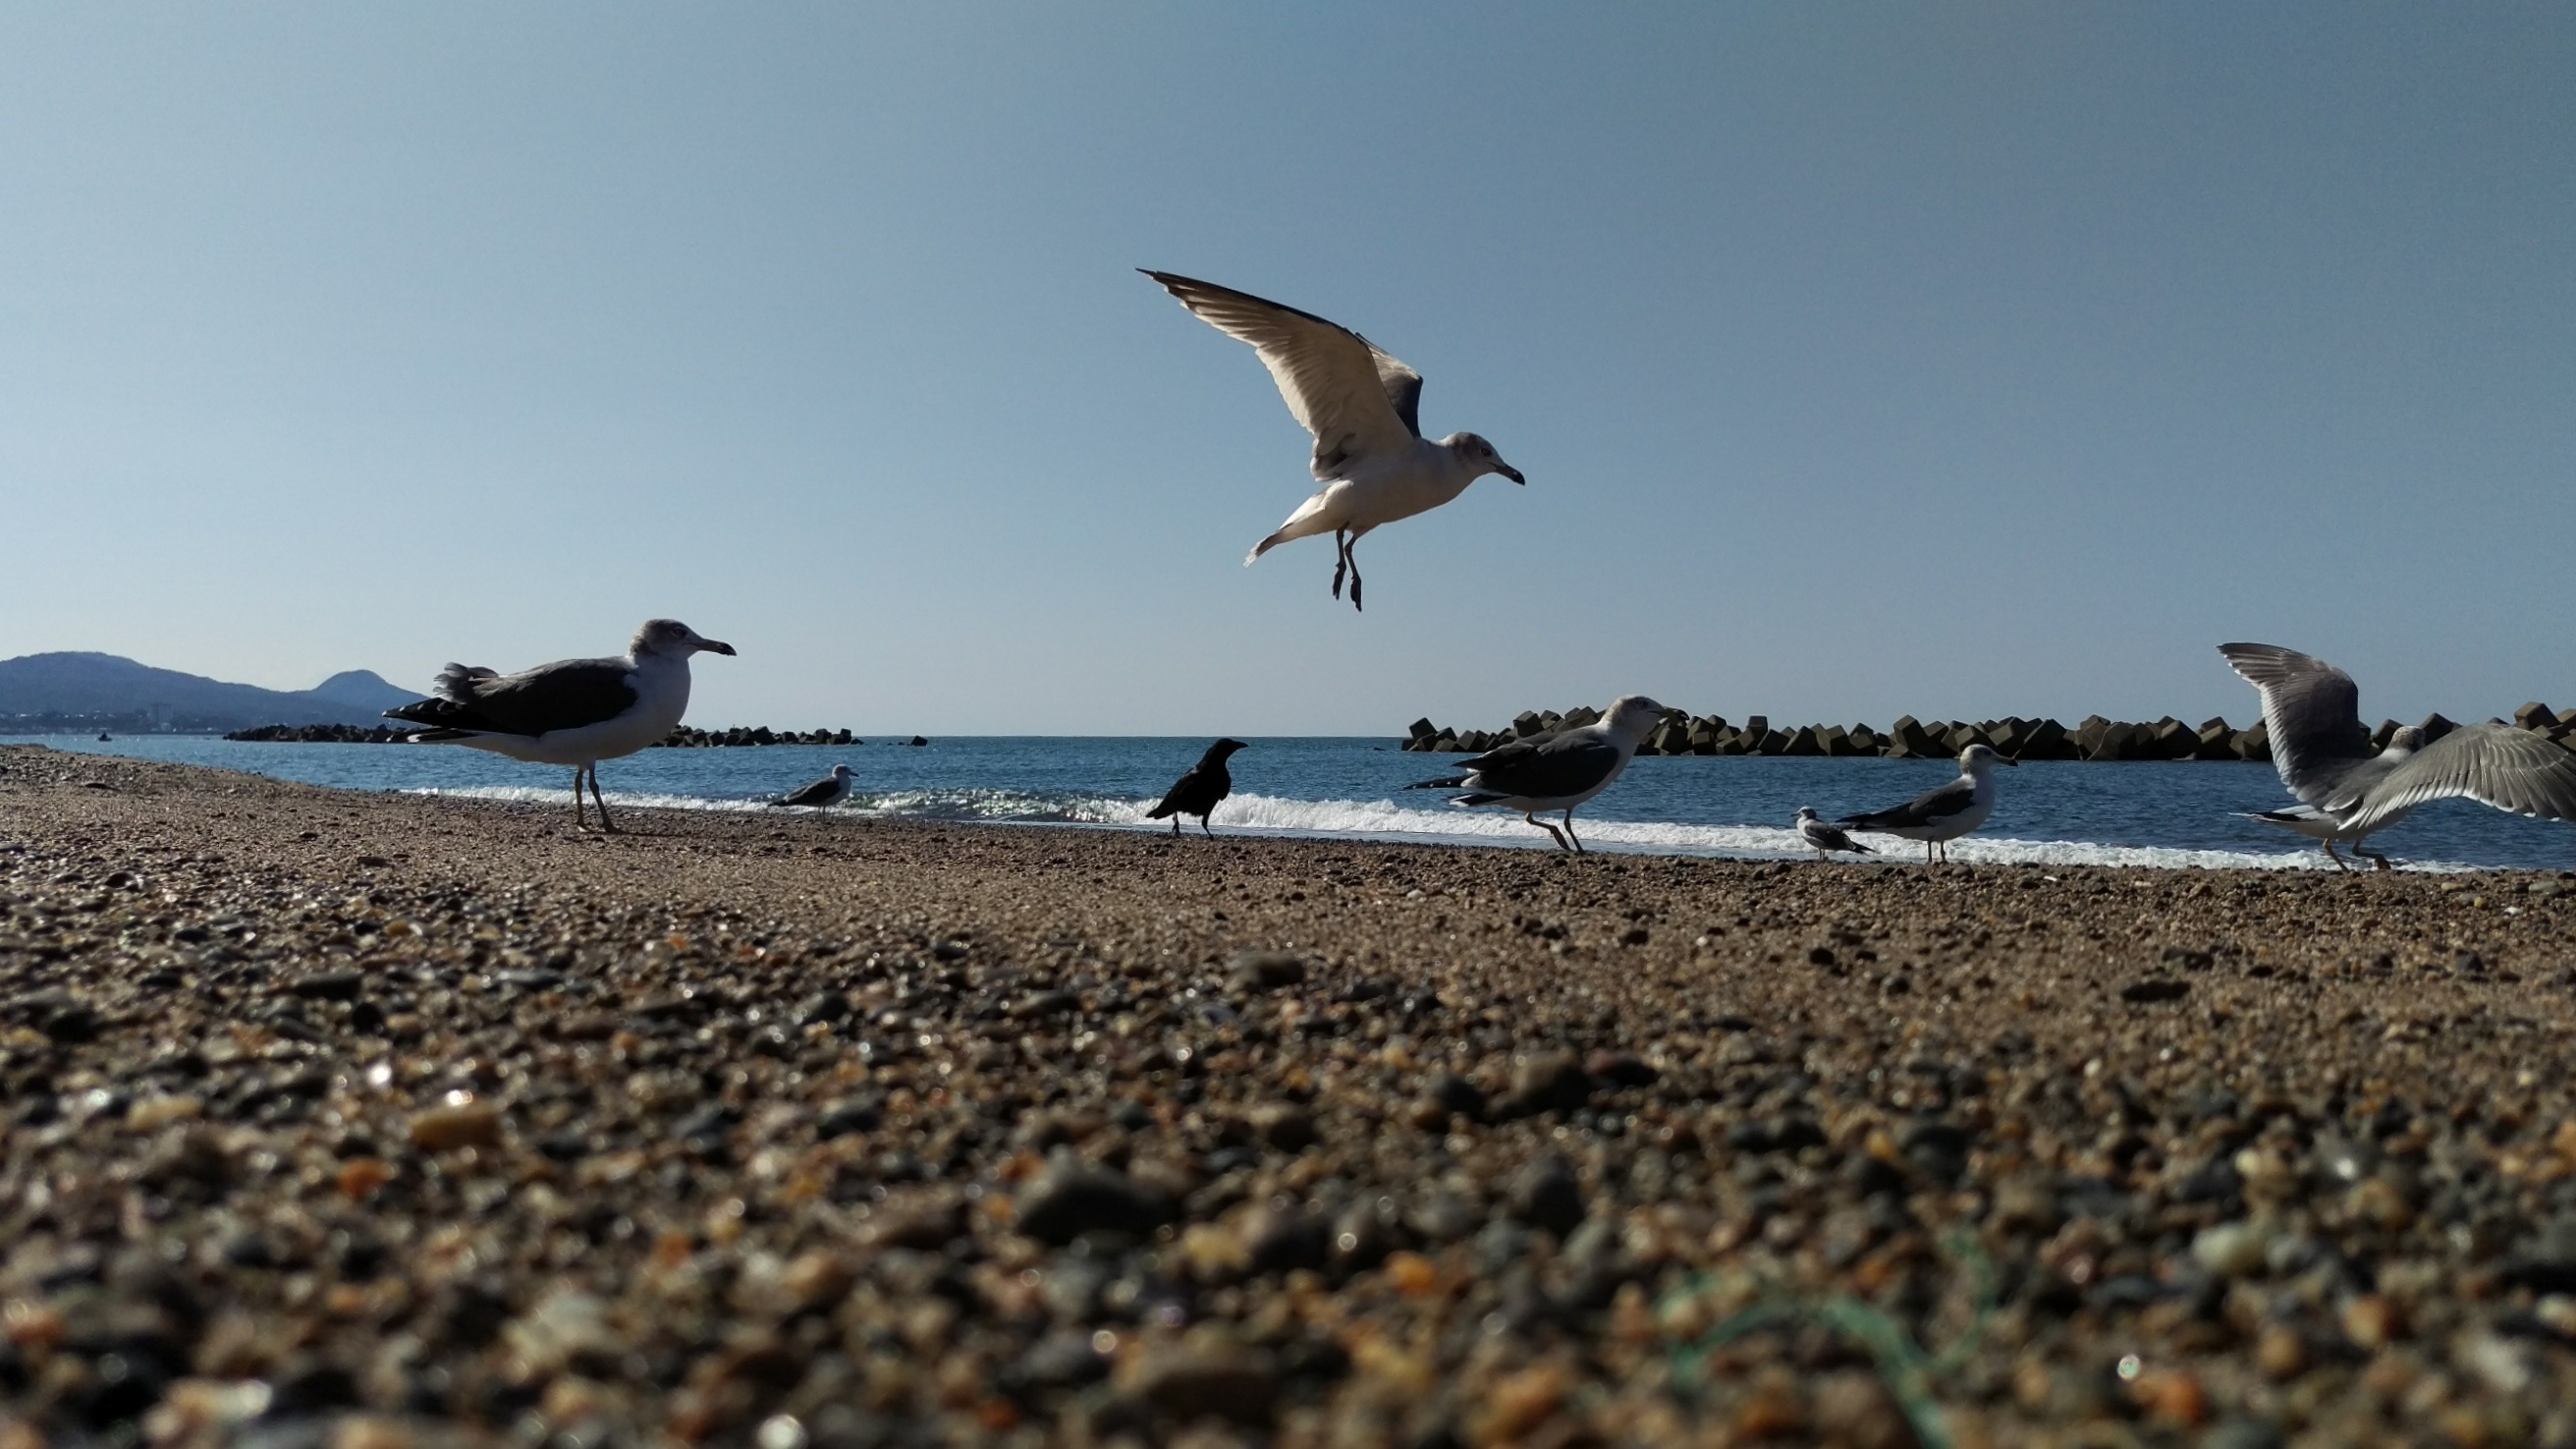
beach, sea, coast, sand, ocean, bird, shore, seabird, flock, gull, natural, bay, wild animal, vertebrate, wild birds, sea gull, mobile camera, kana kaikae digital camera, charadriiformes, mudflat, animal migration